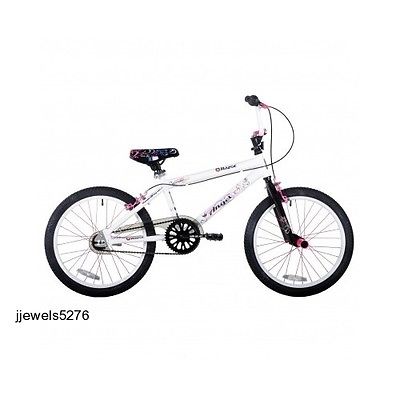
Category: bicycle